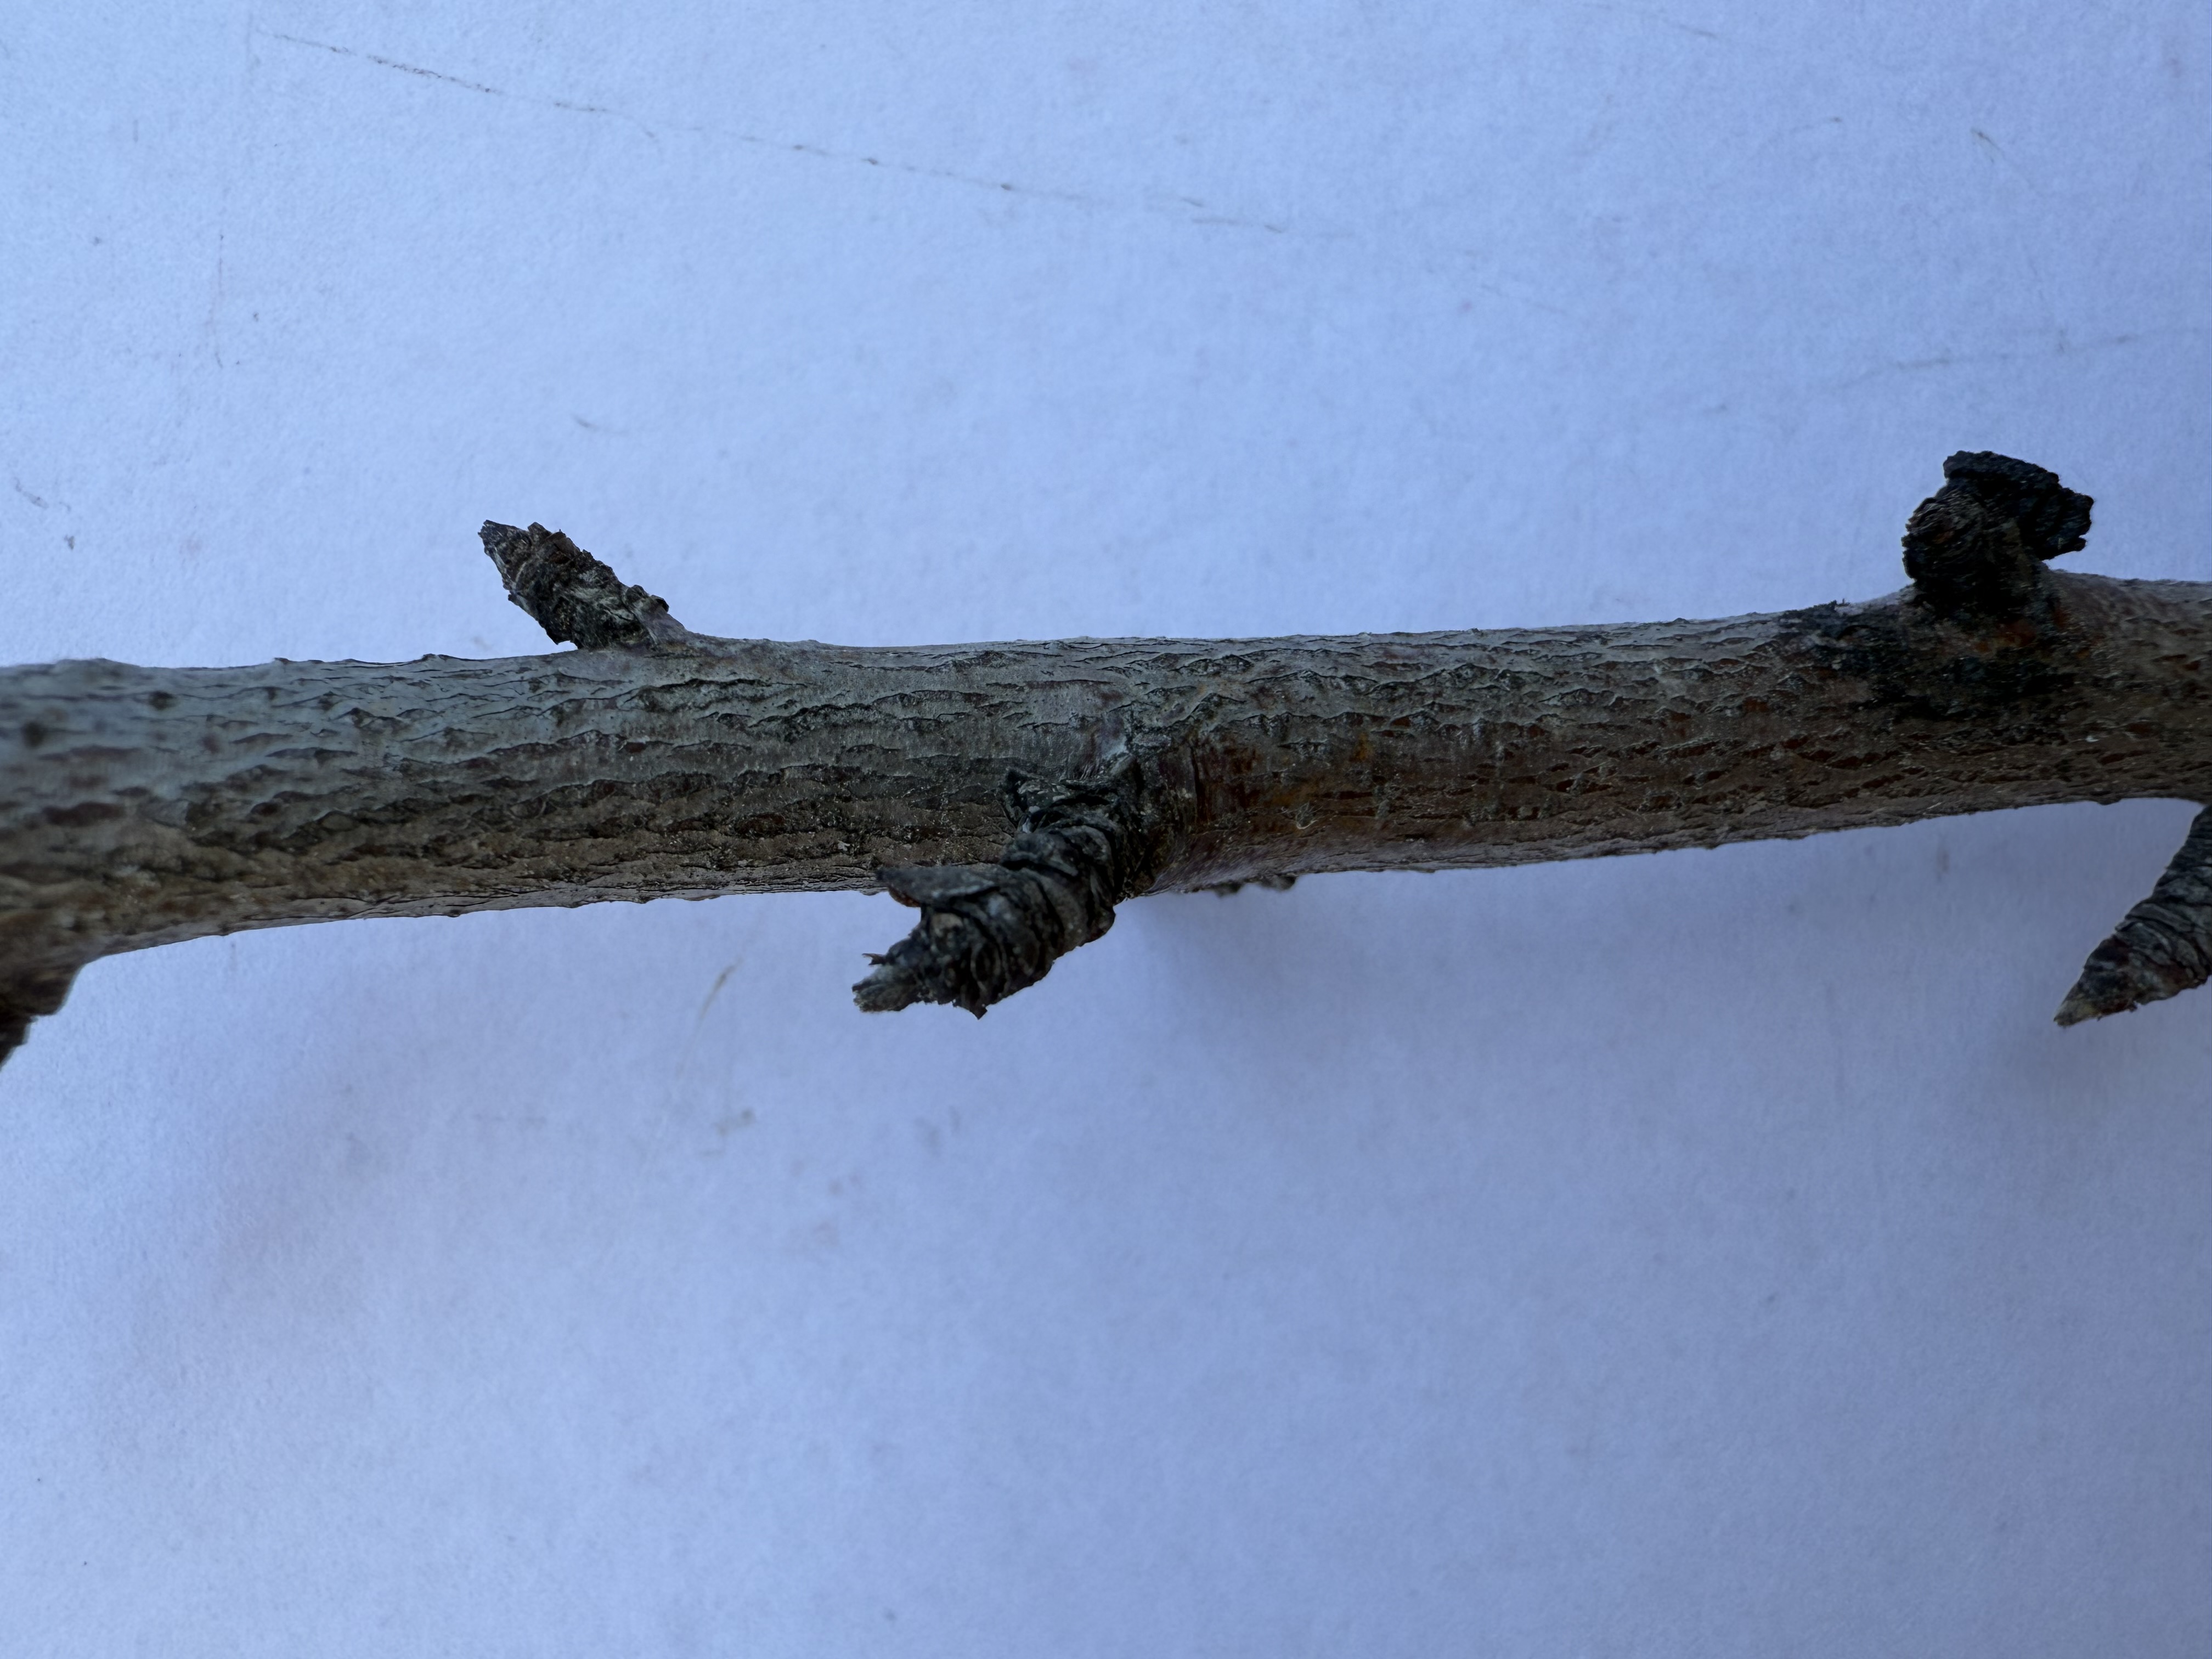
Variety: Red Haven Peach